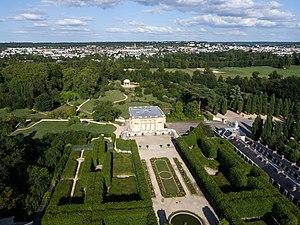
Vue aérienne du Petit Trianon, domaine de Versailles en France